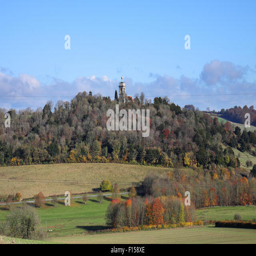
autumn landscape with the monument